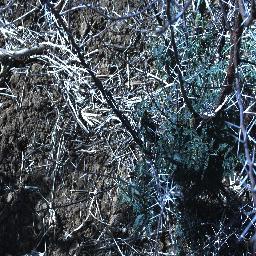
Label: prickly_acacia